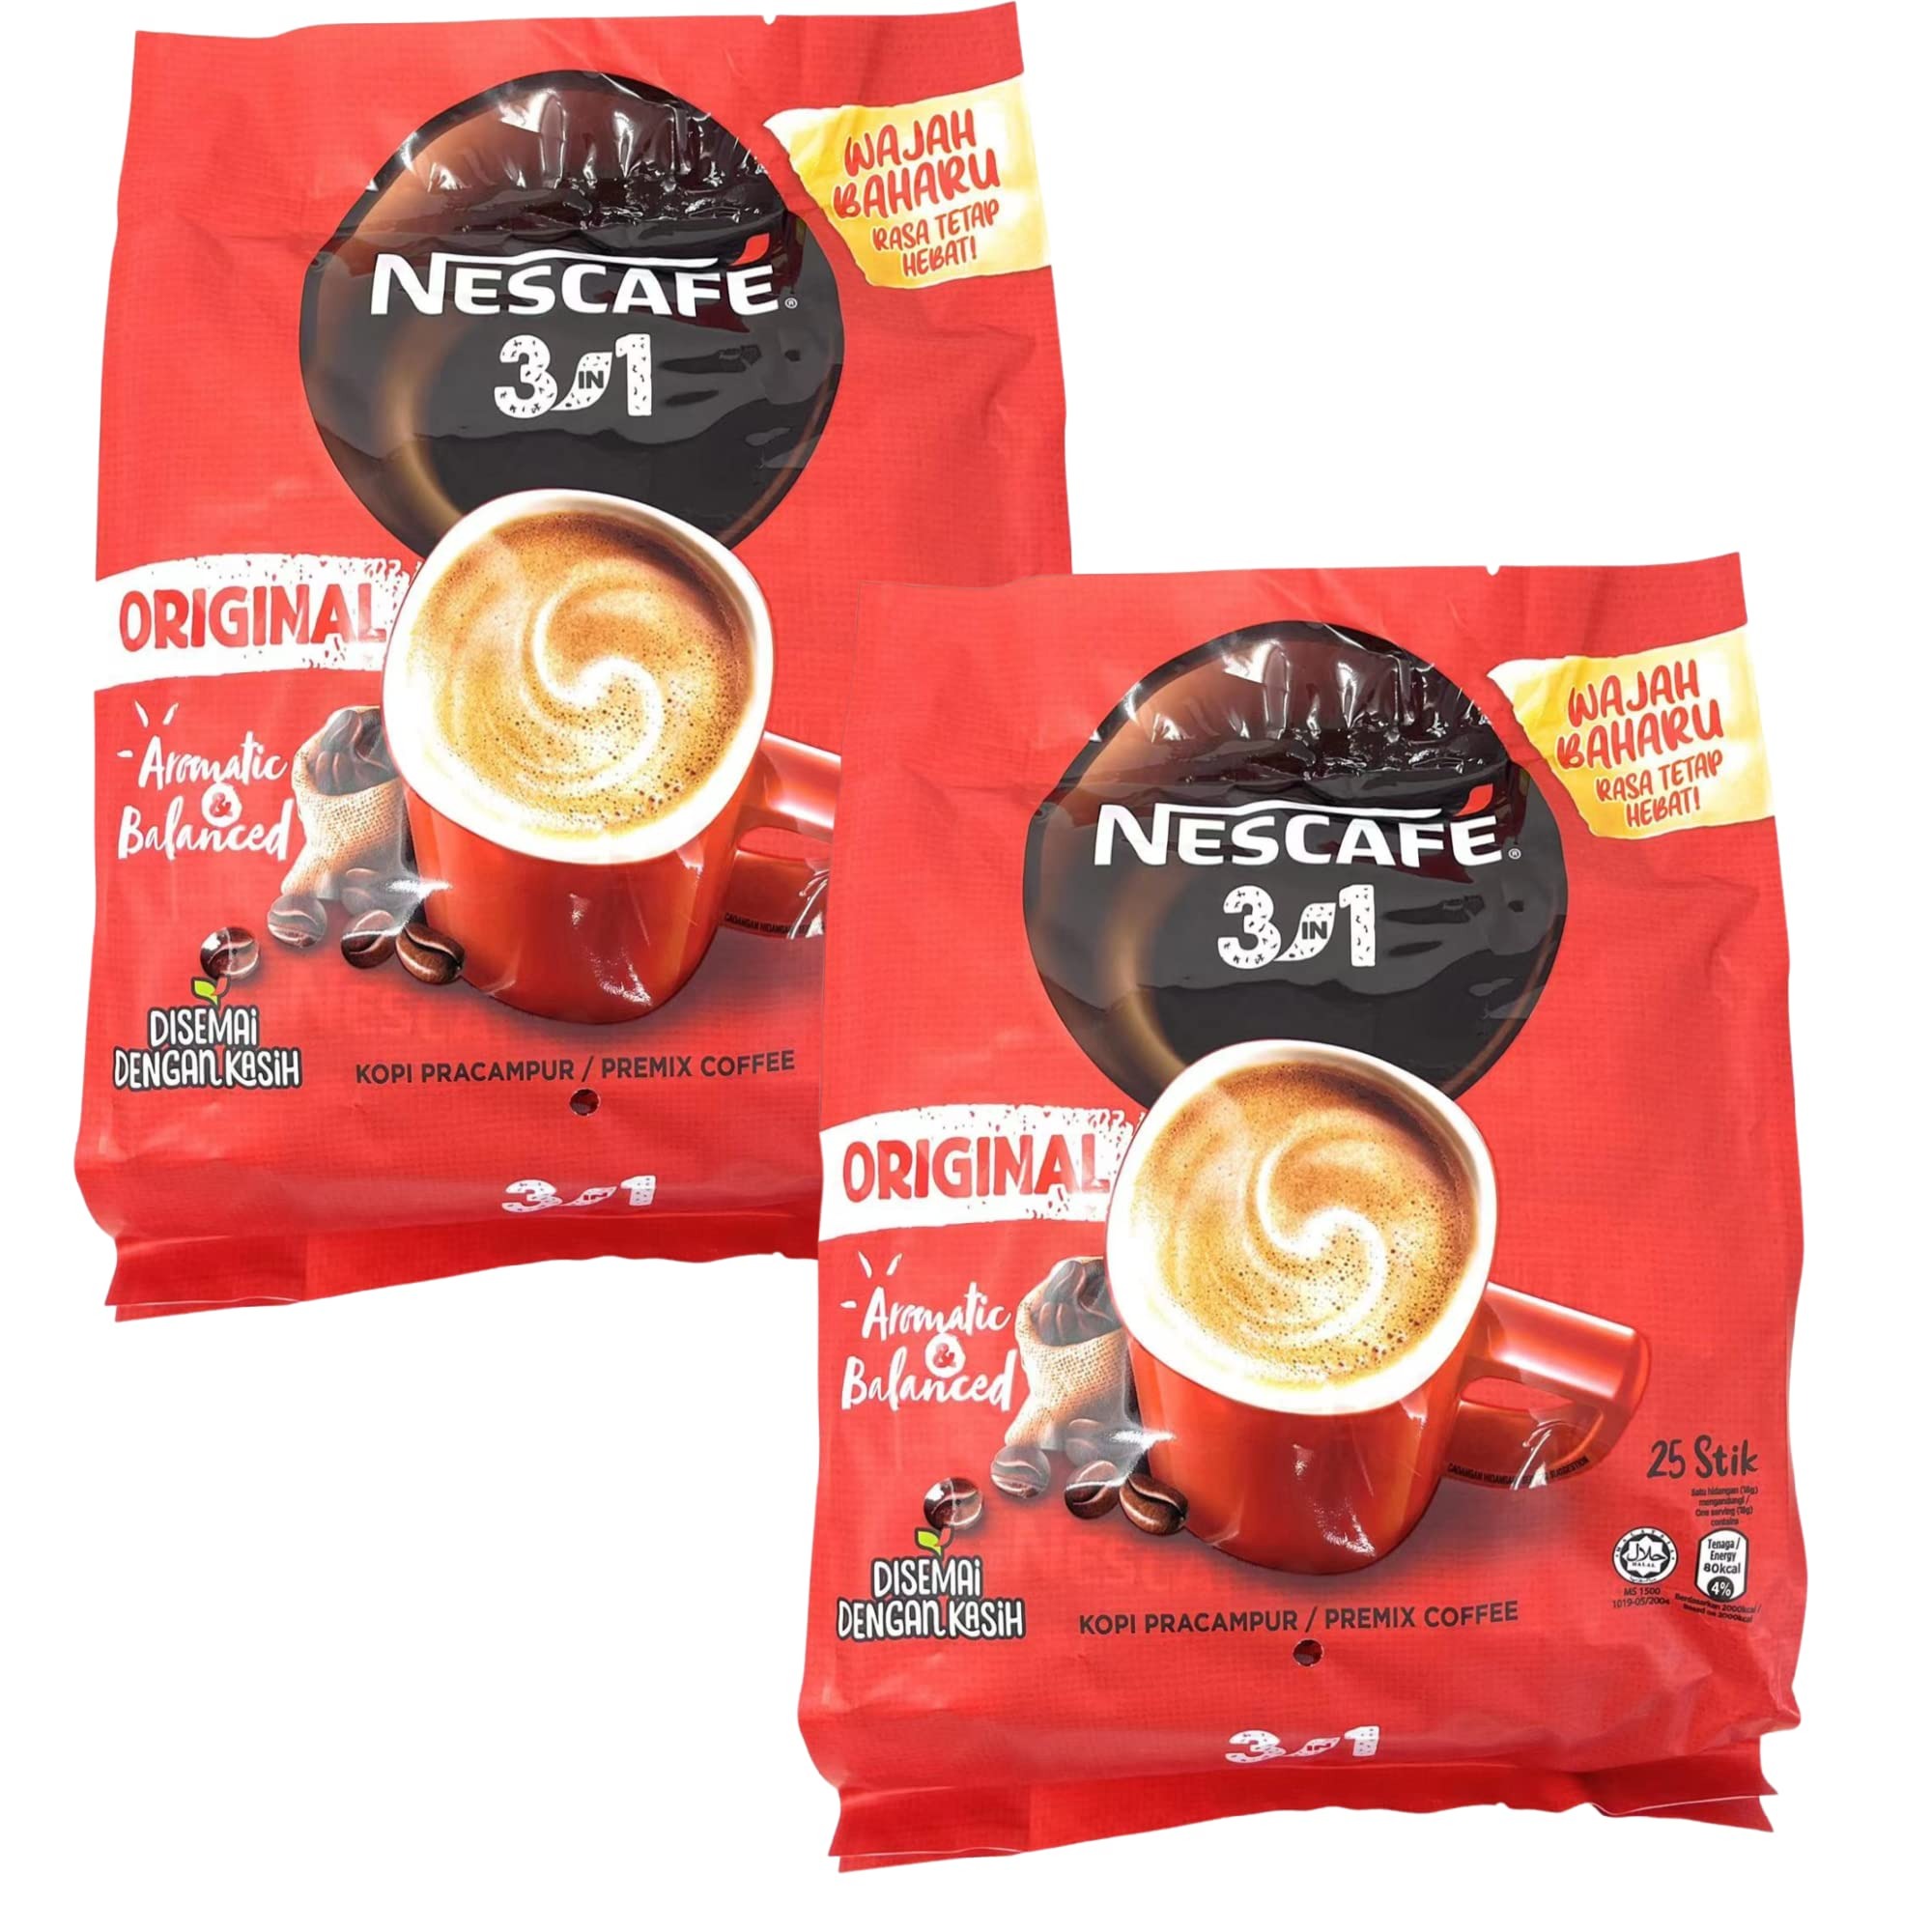
Item Name: 2 Packs Nescafé 3-in-1 ORIGINAL Premix Instant Coffee Single Serve Packets Total 50 Sticks
Value: 50.0
Unit: Count

Price: 21.99